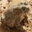
Label: frog